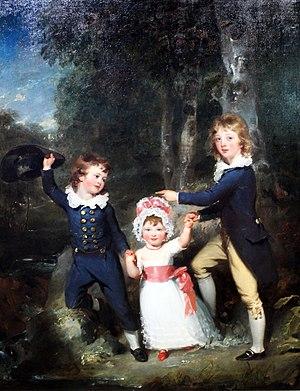
George Auguste Henry Cavendish, 1ᵉʳ comte de Burlington MP, titré Lord George Cavendish avant 1831, est un noble britannique et homme politique. Il a construit Burlington Arcade.
L'honorable William Cavendish MP est un aristocrate anglais et politicien Whig. Il était le fils de Lord George Cavendish.